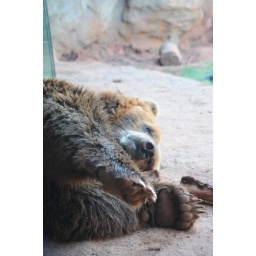
He was against the glass munching on a leg bone! So cute